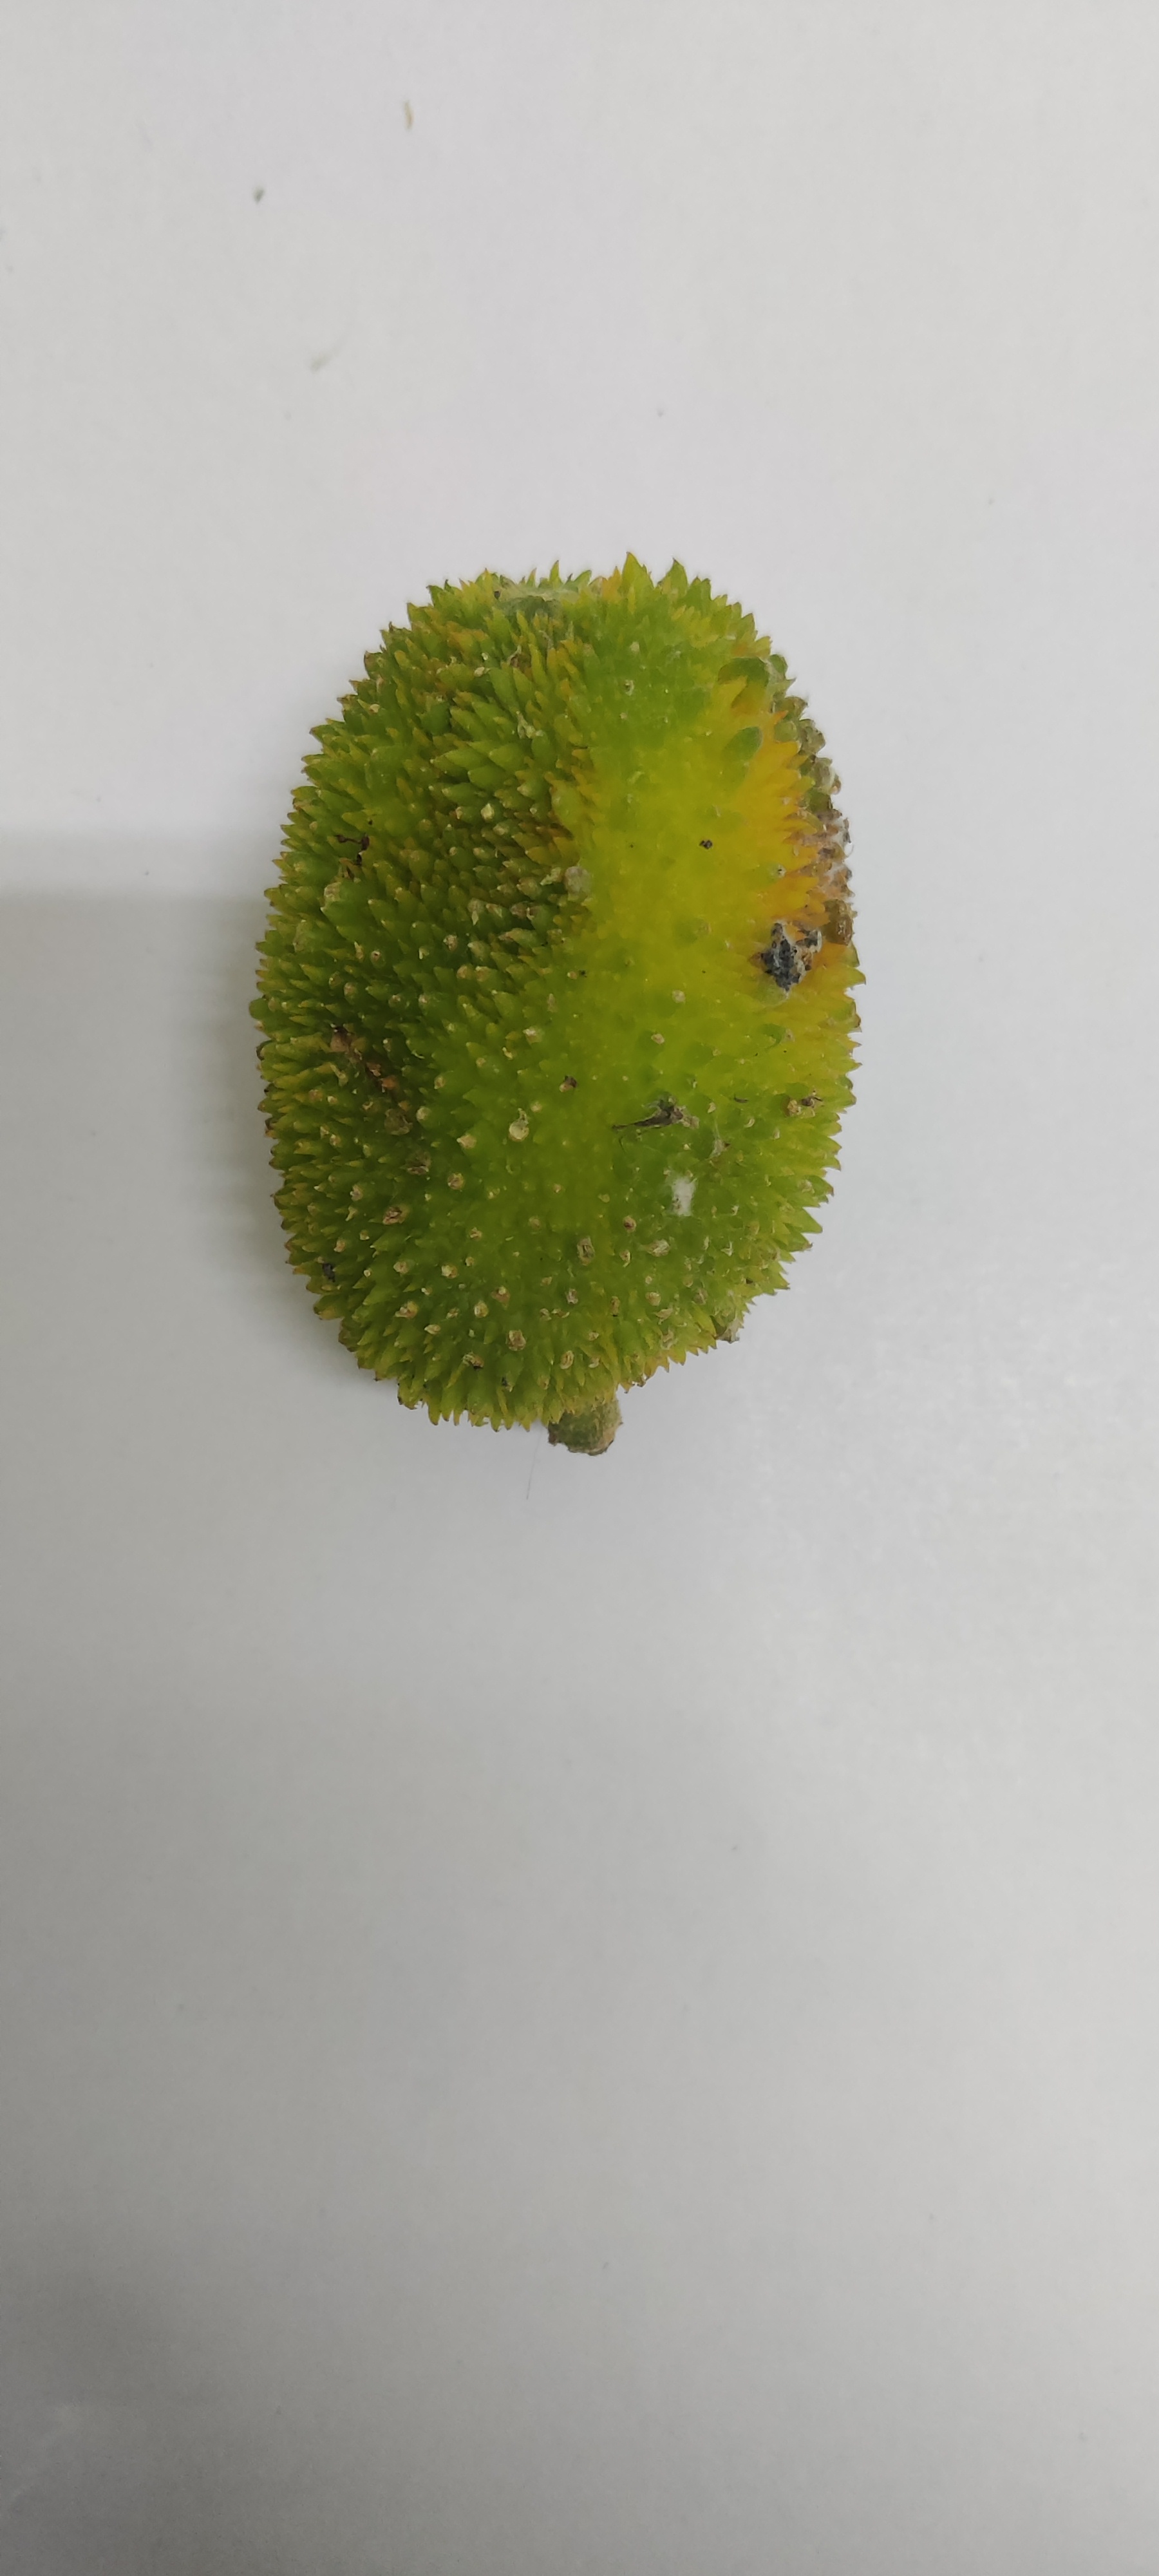
Crop: Spiny Gourd
Condition: Severely Damaged